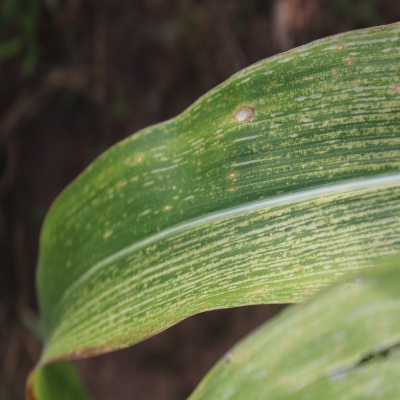
Crop: Maize
Condition: streak virus